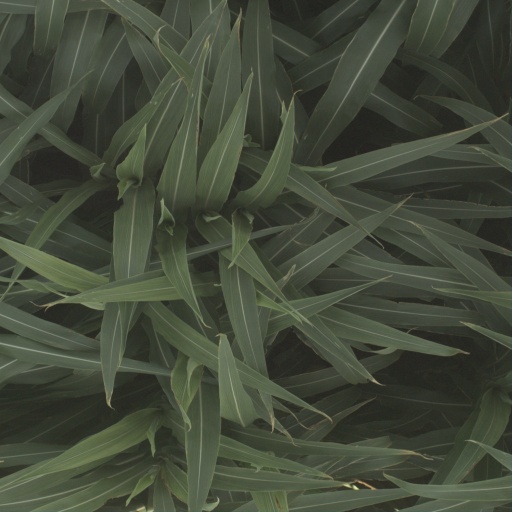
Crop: sorghum